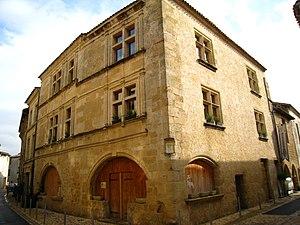
Saint-Macaire - Hôtel
Saint-Macaire est une commune du Sud-Ouest de la France, située dans le département de la Gironde, en région Nouvelle-Aquitaine.